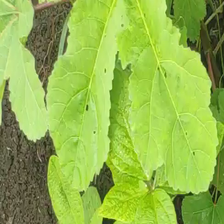
Weed species: Little_Mallow(Malva parviflora)